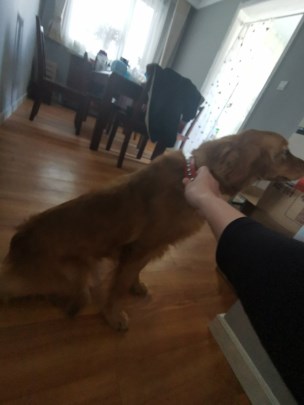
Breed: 5355-n000126-golden_retriever